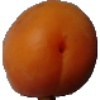
Label: Apricot 1